Nankai University

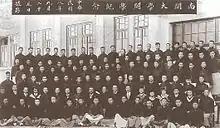
Students of Nankai University in 1919

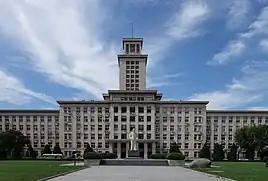
Main Building of Nankai University

The university was founded as a private institution in 1919. Nankai's scale was relatively small at its inception partly because it received no funding from the government but instead was funded by foreign charitable funds and local entrepreneurs, with only 3 departments (liberal arts, science, and business) and 96 students. It was noted particularly for its courses which were taught in English using foreign curricula and textbooks.